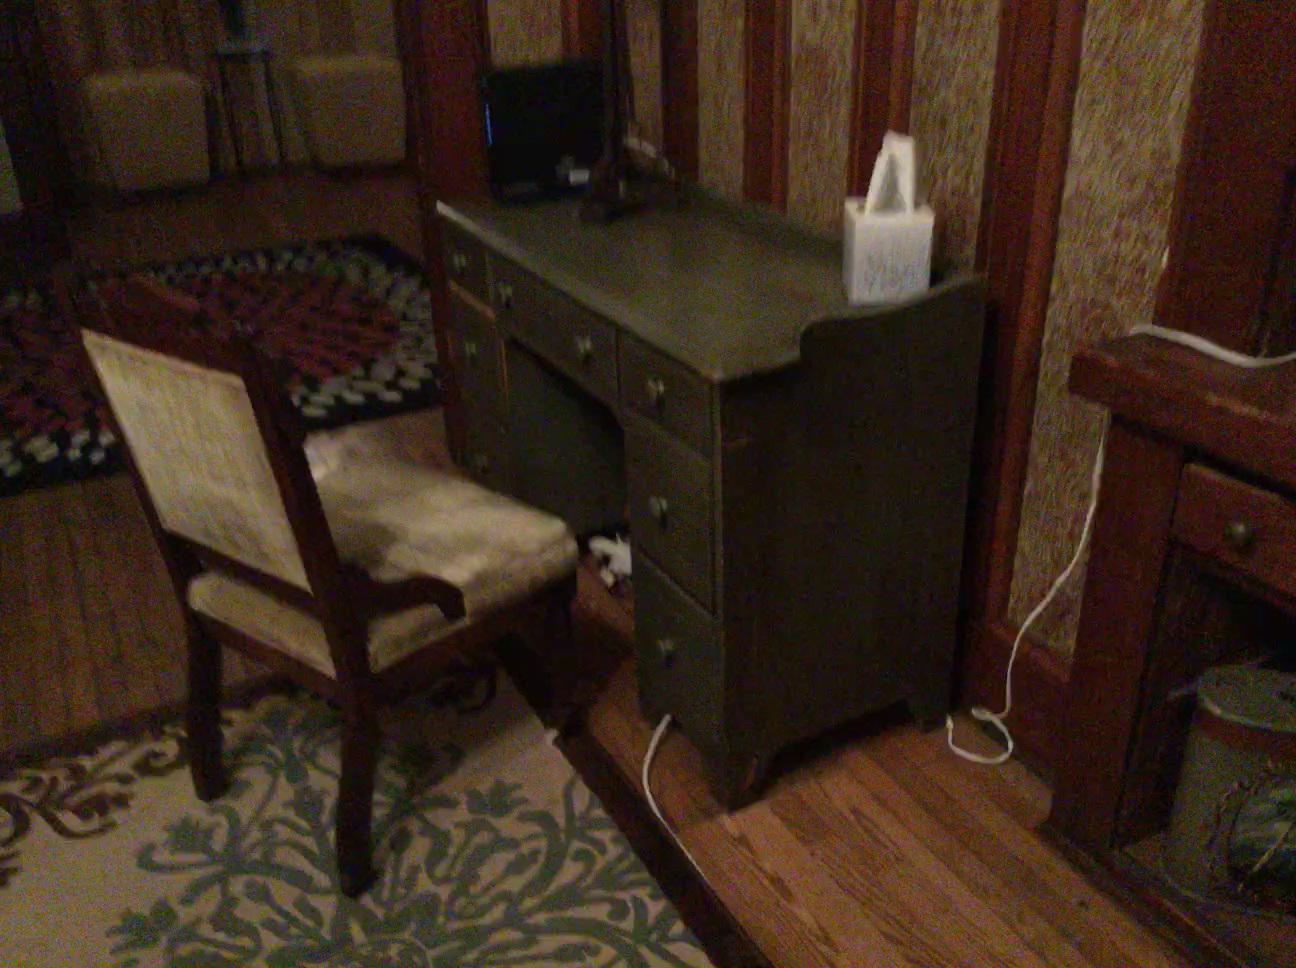
Question: In the image, there is the chair. Pinpoint several points within the vacant space situated right of the chair from the camera's perspective. Your final answer should be formatted as a list of tuples, i.e. [(x1, y1), ...], where each tuple contains the x and y coordinates of a point satisfying the conditions above. The coordinates should be between 0 and 1, indicating the normalized pixel locations of the points.
Answer: [(0.710, 0.810), (0.670, 0.826), (0.629, 0.844), (0.586, 0.863), (0.541, 0.881), (0.494, 0.901), (0.698, 0.866), (0.655, 0.885), (0.611, 0.905), (0.564, 0.927), (0.515, 0.948), (0.639, 0.952), (0.590, 0.976)]